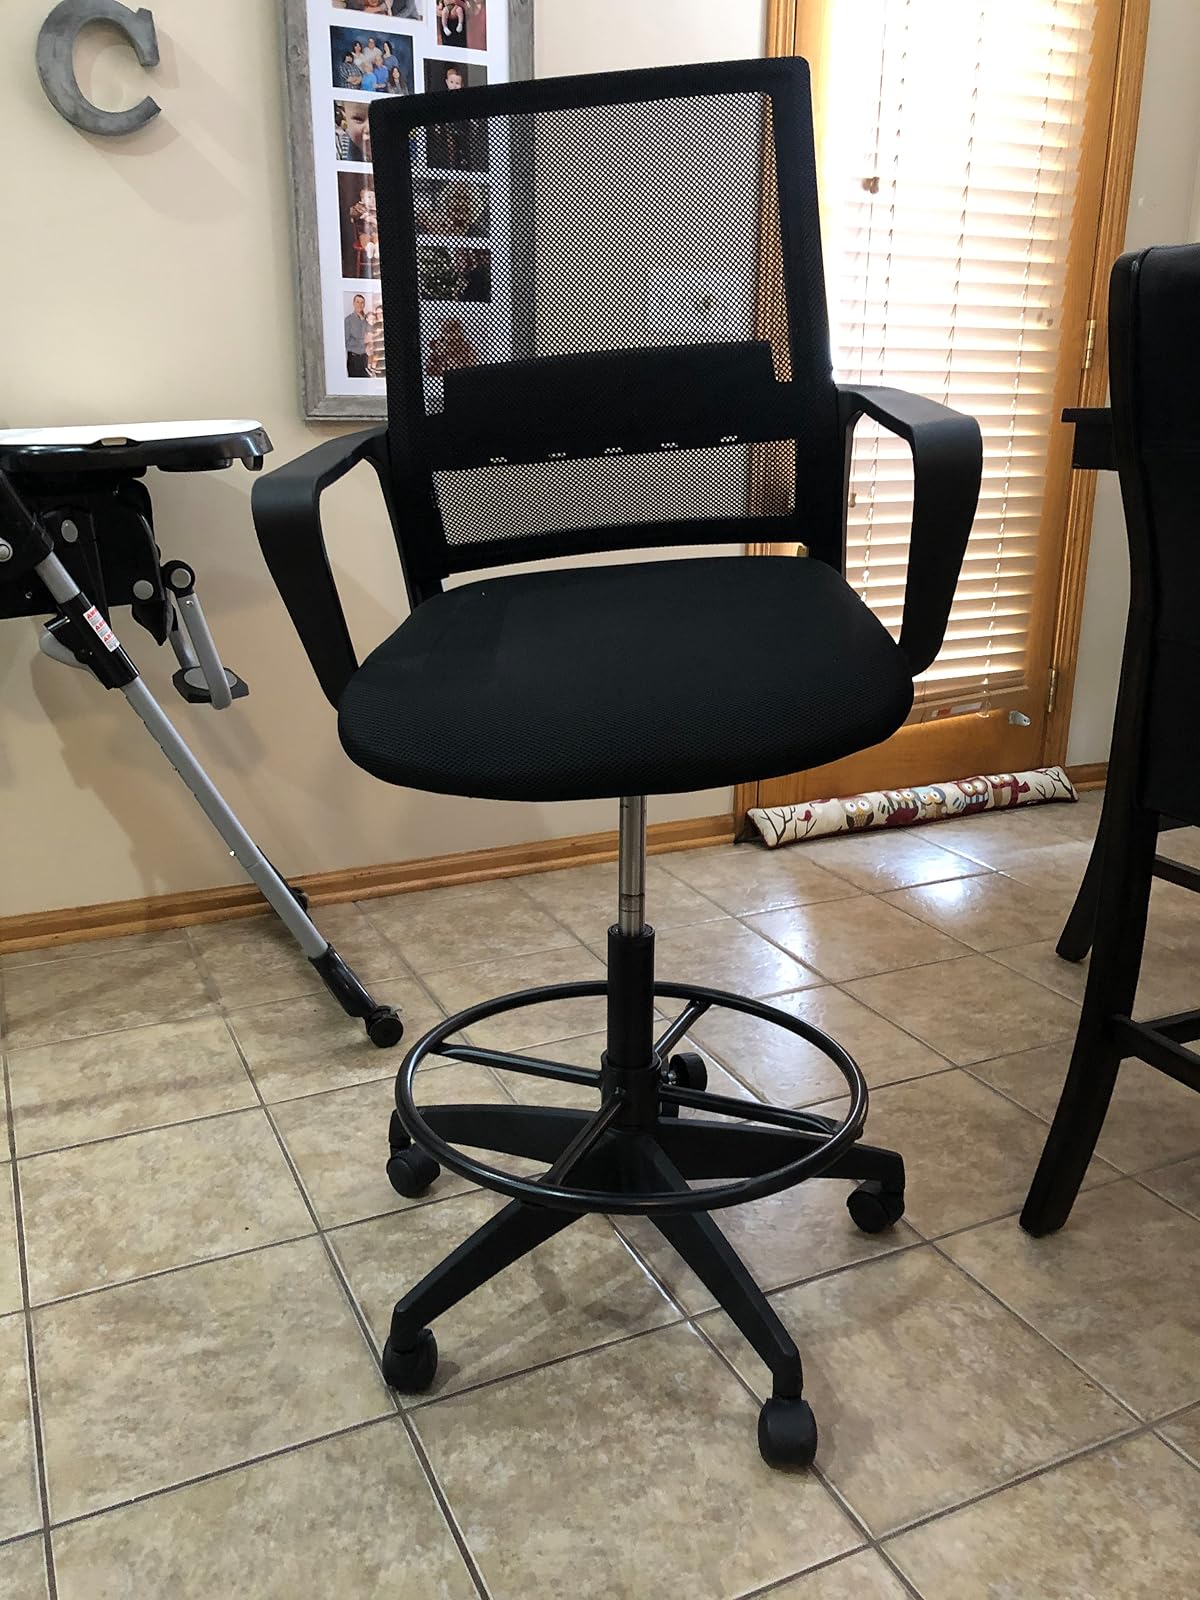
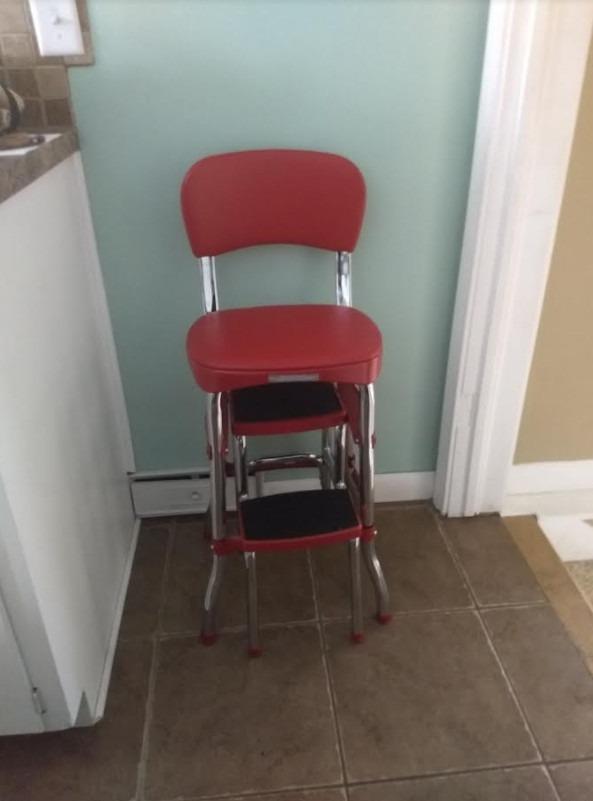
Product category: items_chair
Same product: no